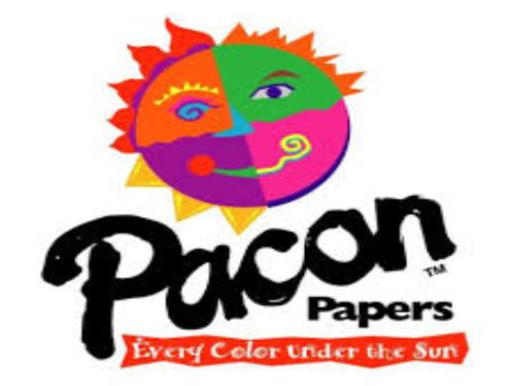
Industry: Others